Egyptair

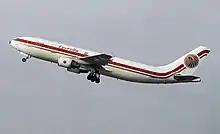
An Egyptair Airbus A300B4-600R departs Düsseldorf International Airport in 1997.

At March 1980 the number of employees was 9,610 and the fleet consisted of two Airbus A300B4s, seven Boeing 707-320Cs, seven Boeing 737-200s and two Beech Barons. There was a major financial reorganisation in November 1980 when ownership of the company was shared by the National Bank of Egypt and the Misr Insurance Company. In 1981, options for two Airbus A300B4-200s were converted into a firm order. This took the count of A300 aircraft pending delivery to four. At November this year the airline had five aircraft of the type in the fleet, two of them leased. Another A300B4-200 was ordered in 1982. Overall, eight new Airbus A300B4s were introduced during the early 1980s. Three Boeing 767-200ERs (named "Nefertiti", "Nefertari" and "Tiye") were phased in during 1984. Two Boeing 767-300ERs (named "Tuthmosis III" and "Ramses II") were phased in during 1989. On 31 October 1999, "Tuthmosis III" crashed into the Atlantic Ocean, killing all 217 people on board.